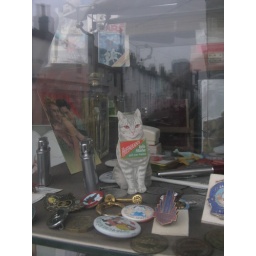
Sitting-up thin card Hoffmann's rice starch advertising cat in window display at Rin-Tin-Tin, 34 North Road, Brighton.